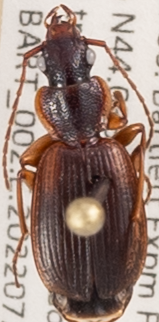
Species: Cymindis cribricollis
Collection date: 2022-07-20
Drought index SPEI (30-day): -0.988
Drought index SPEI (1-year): -0.8
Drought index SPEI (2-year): -1.314